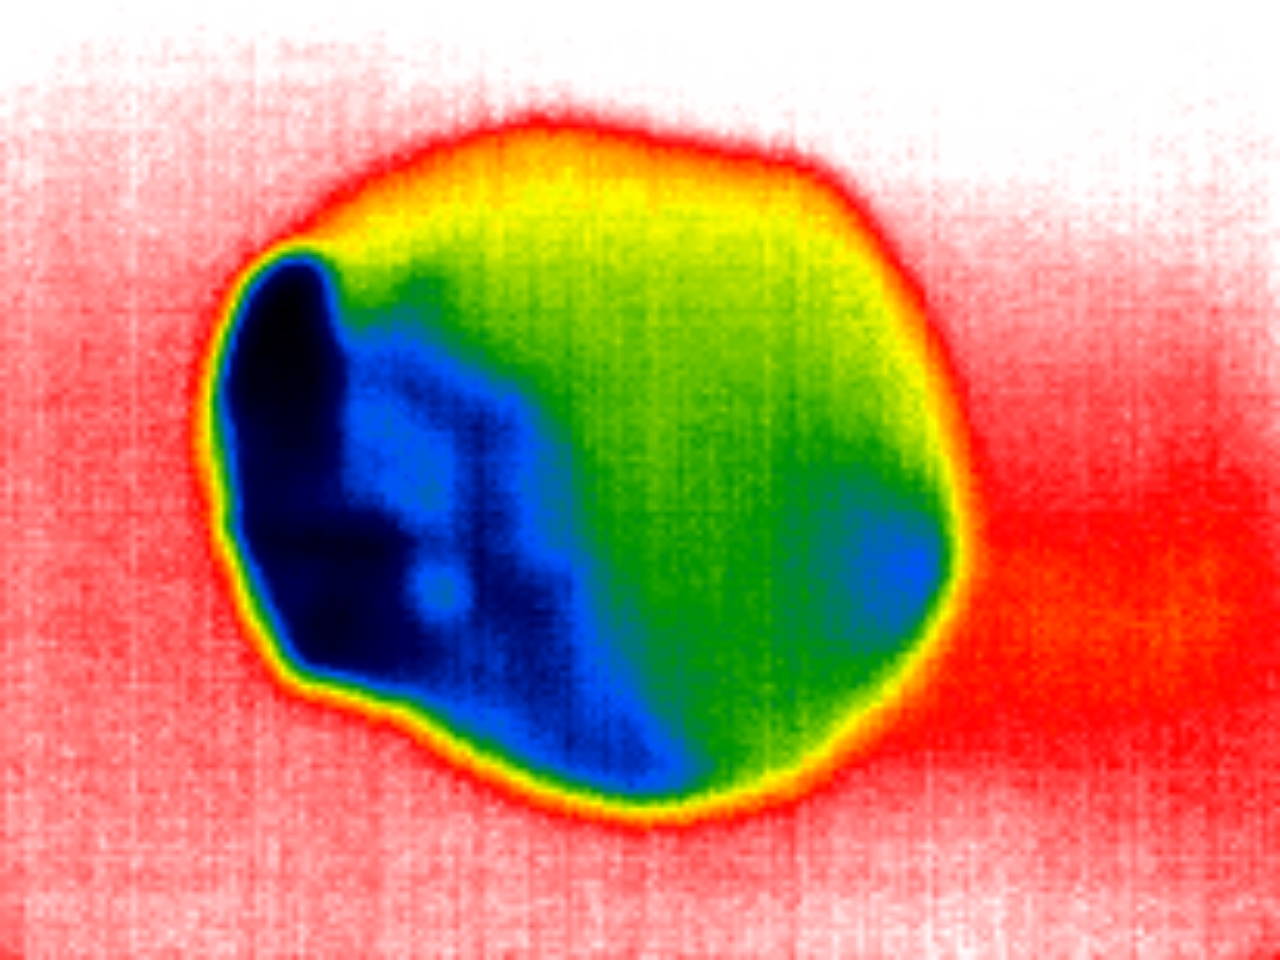
Label: Major Defect